N25 road (Ireland)

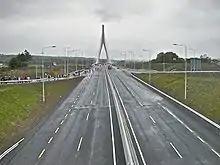
N25 Waterford City bypass

The dual-carriageway ends after bypassing Midleton with an ordinary two-lane road continuing east to Youghal. At Youghal a single carriageway bypass was completed in 2003, bringing the road around the west of the town to the northern side of Youghal. Here the road crosses the River Blackwater into County Waterford. Northeast of this, the road was widened as part of the N25 Kinsalebeg project. This consisted of widening of 3.5 kilometers of single carriageway to include a hard shoulder on both sides of the road. The route passes Dungarvan, with a future bypass at preliminary design stage, before meeting the N72 which makes its way to Killarney and County Kerry via Mallow, County Cork, Fermoy and Lismore, County Waterford. The N72 provides an alternative route to Kerry from and north of County Cork from Waterford and Wexford without going near Cork City and the Dunkettle Interchange. Then reaching Kilmeaden west of Waterford city and onto the bypass of the city itself. Beginning at Kilmeaden, it passes the Woodstown historic settlement before crossing the River Suir (via a cable stay bridge of about 475m in length) between Gracedieu in County Waterford and Grannagh in County Kilkenny. The bypass meets the M9 Motorway which leads to Dublin, Carlow, Kilkenny and Mullinavat and N24 which leads to Limerick, Tipperary, Cahir, Clonmel and Carrick On Suir at the Grannagh interchange, before joining the old N25 east of Slieverue. The bypass connects to the Outer Ring Road and the old N25 via a road known as the "Western Link". (The bypass as a whole contains of dual carriageway* and of single carriageway.) The bypass is a tolled road.